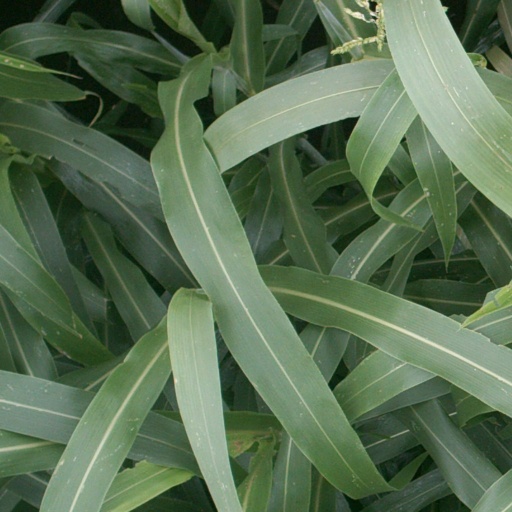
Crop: sorghum